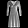
Label: Dress